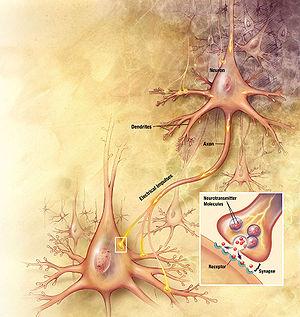
En neurosciences, un réseau de neurones correspond, schématiquement :
Les éphrines, également connues sous les termes de ligands d'éphrine ou de protéines interagissant avec le récepteur de la famille Eph, sont une famille de protéines qui servent de ligands au récepteur Eph. Les récepteurs Eph, à leur tour, composent la plus grande sous-famille connue des protéines de type récepteur à activité tyrosine kinase. Le couplage éphrine/Eph, est uniquement actif sur les interactions de cellule à cellule de type directe.
La synapse désigne une zone de contact fonctionnelle qui s'établit entre deux neurones, ou entre un neurone et une autre cellule. Elle assure la conversion d'un potentiel d'action déclenché dans le neurone présynaptique en un signal dans la cellule postsynaptique. On estime, pour certains types cellulaires, qu'environ 40 % de la surface membranaire est couverte de synapses.